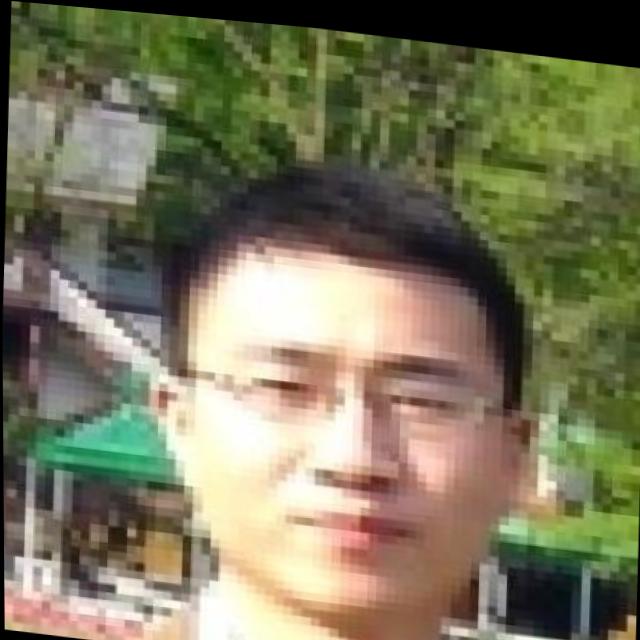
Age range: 21-44